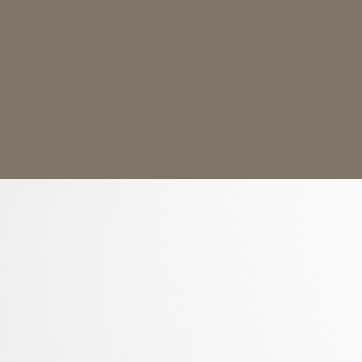
Material: food